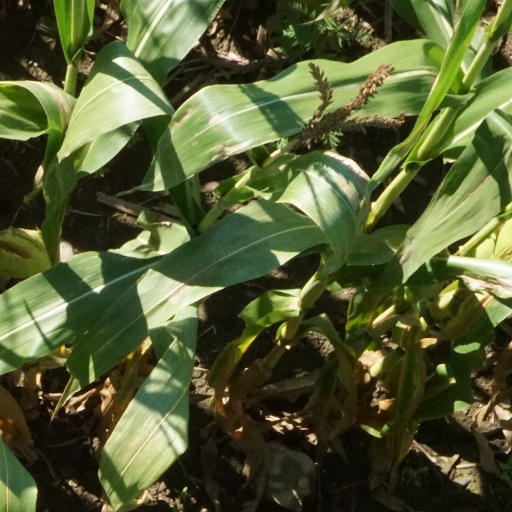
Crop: maize; corn